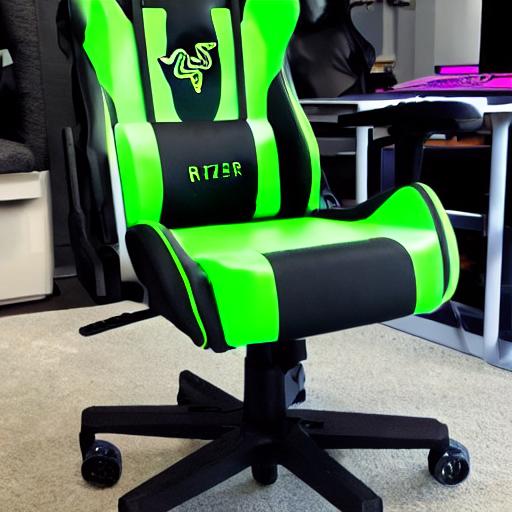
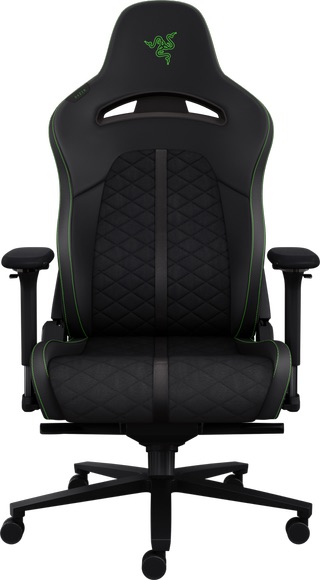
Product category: items_chair
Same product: no